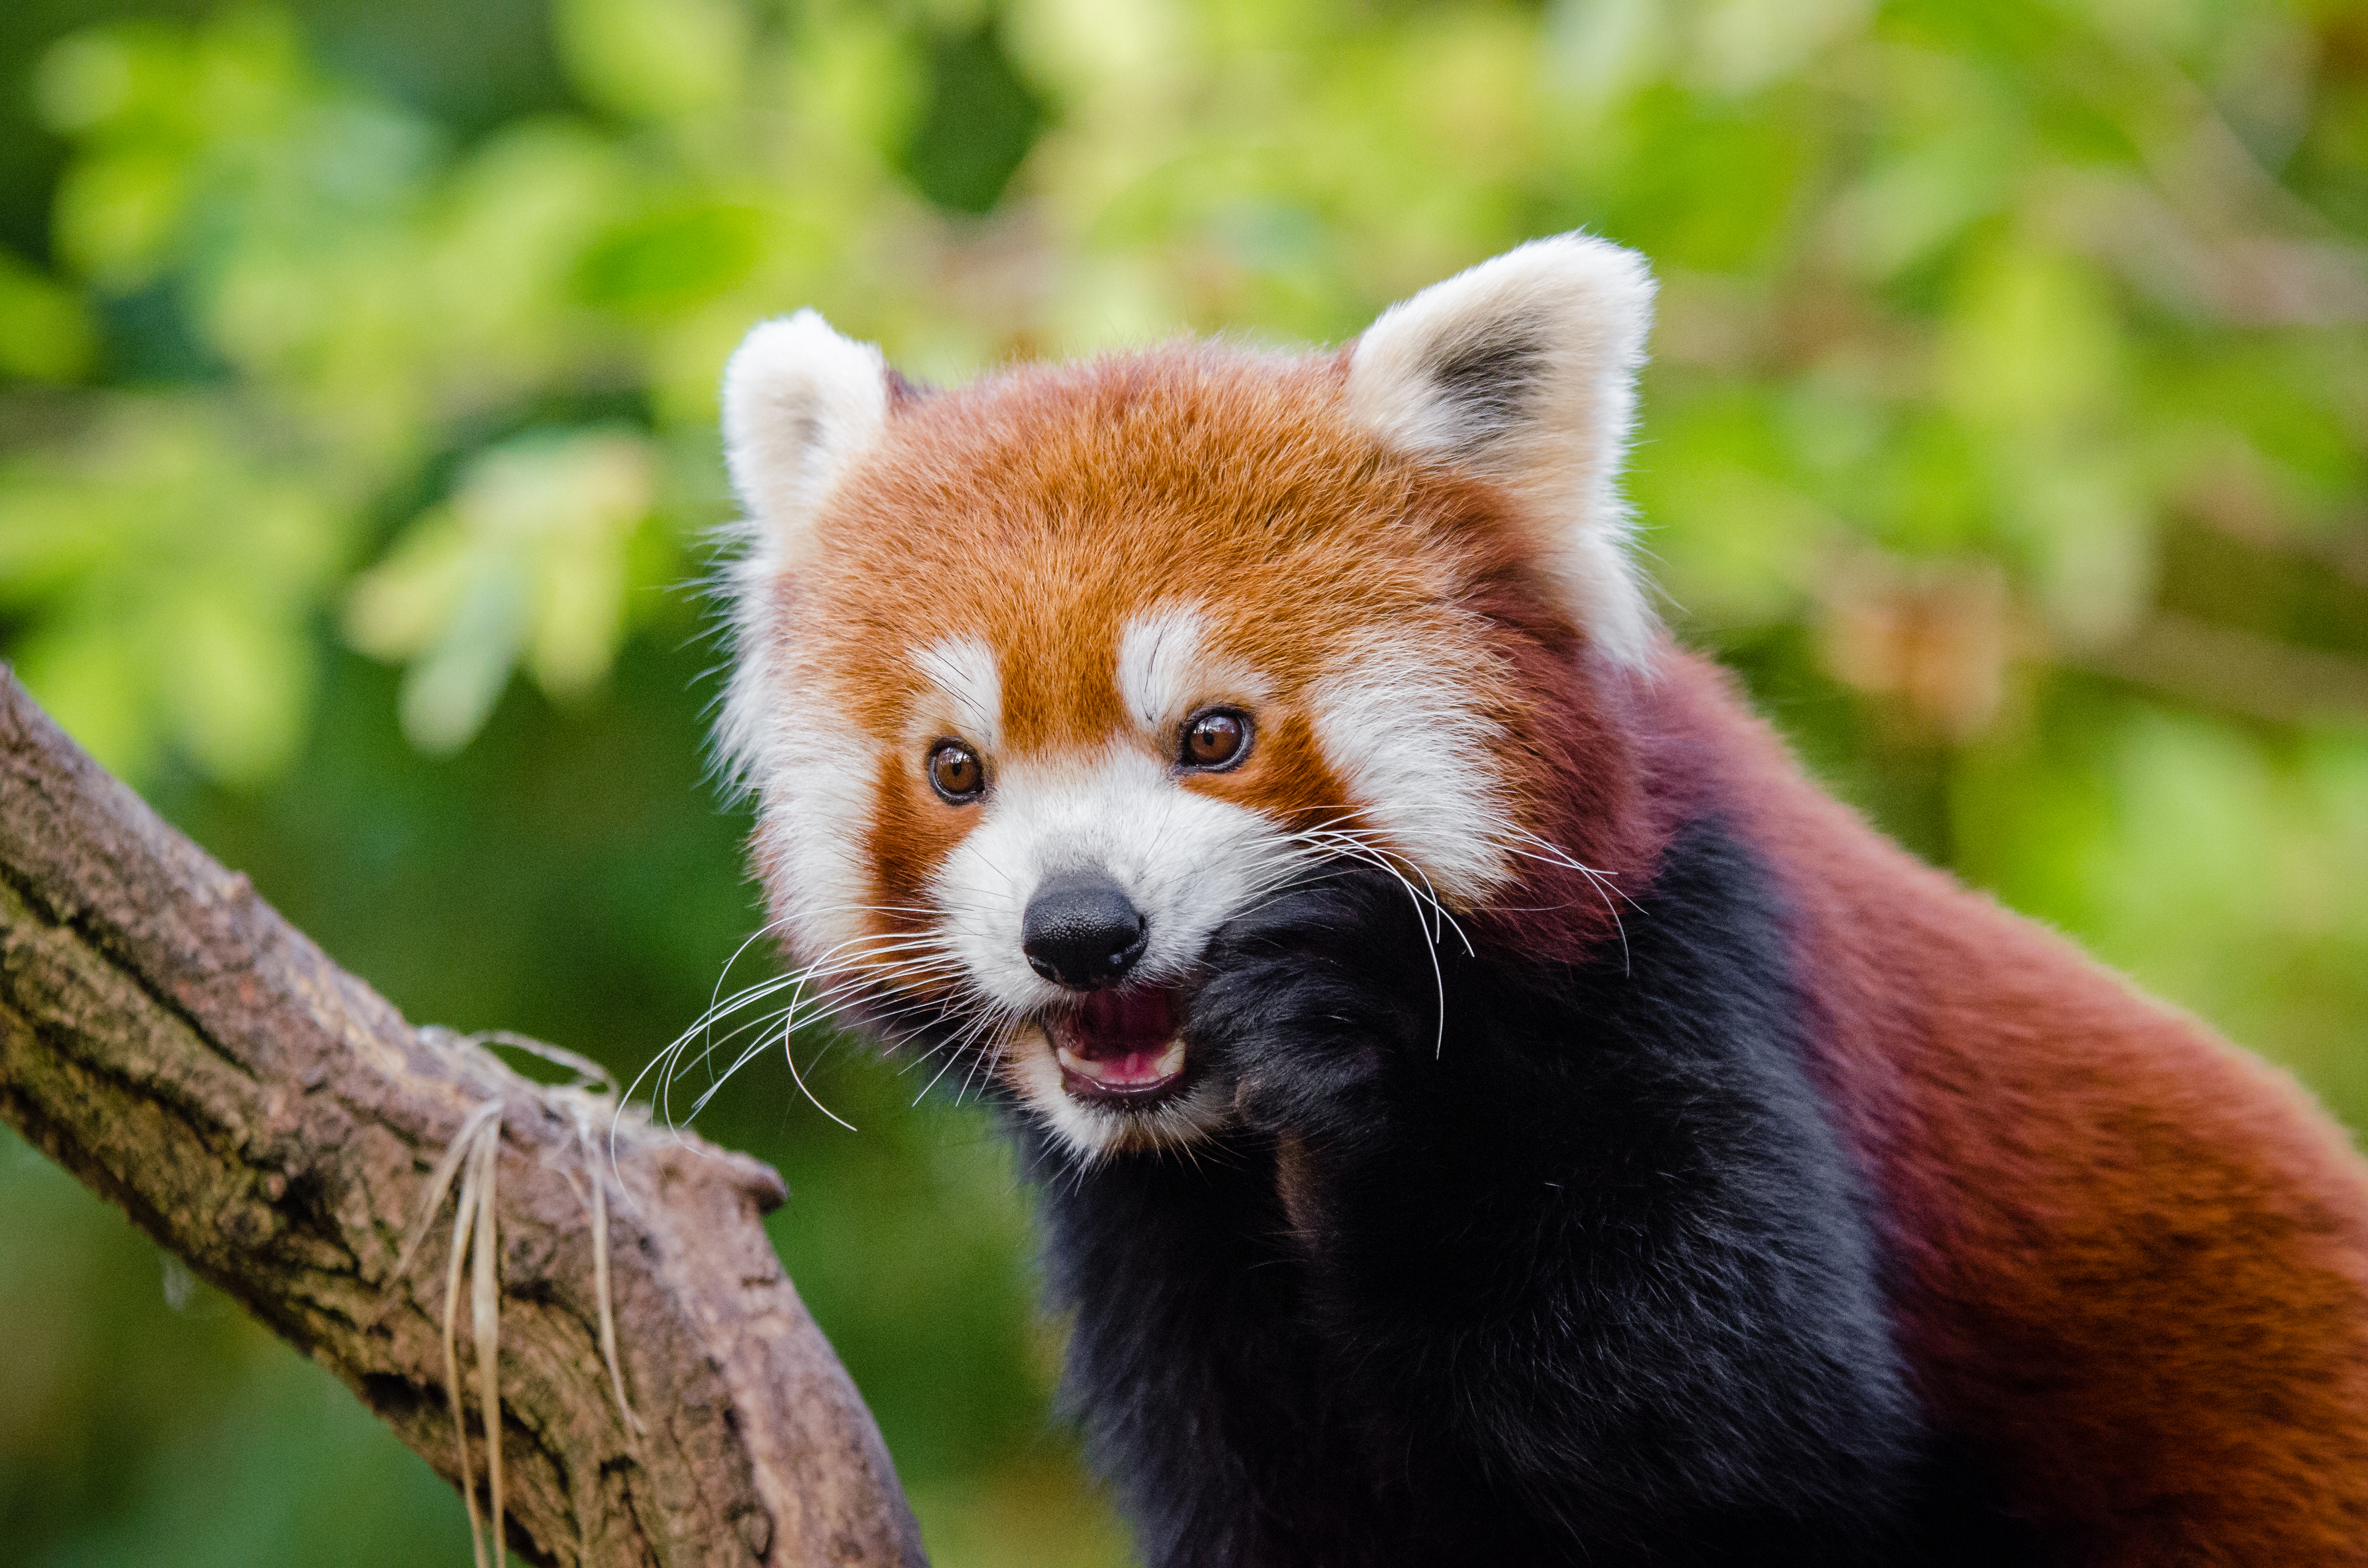
tree, nature, bokeh, blur, field, vintage, sweet, feet, animal, cute, female, wildlife, zoo, fur, orange, young, spring, green, high, red, foot, mammal, nikon, fauna, red panda, panda, 2015, face, nose, whiskers, paw, tail, animals, ears, endangered, vertebrate, germany, deutschland, frhling, natur, paws, tier, depth, iso, ss, depthoffield, fell, grn, gesicht, baum, adorable, bamboo, d7000, roter, kleiner, niedlich, sues, suess, species, bedrohte, tierart, tierpark, weiblich, jungtier, jung, ohren, schwanz, nase, bedroht, ailurus, fulgens, mozilla, firefox, wochenende, weekend, dog breed group